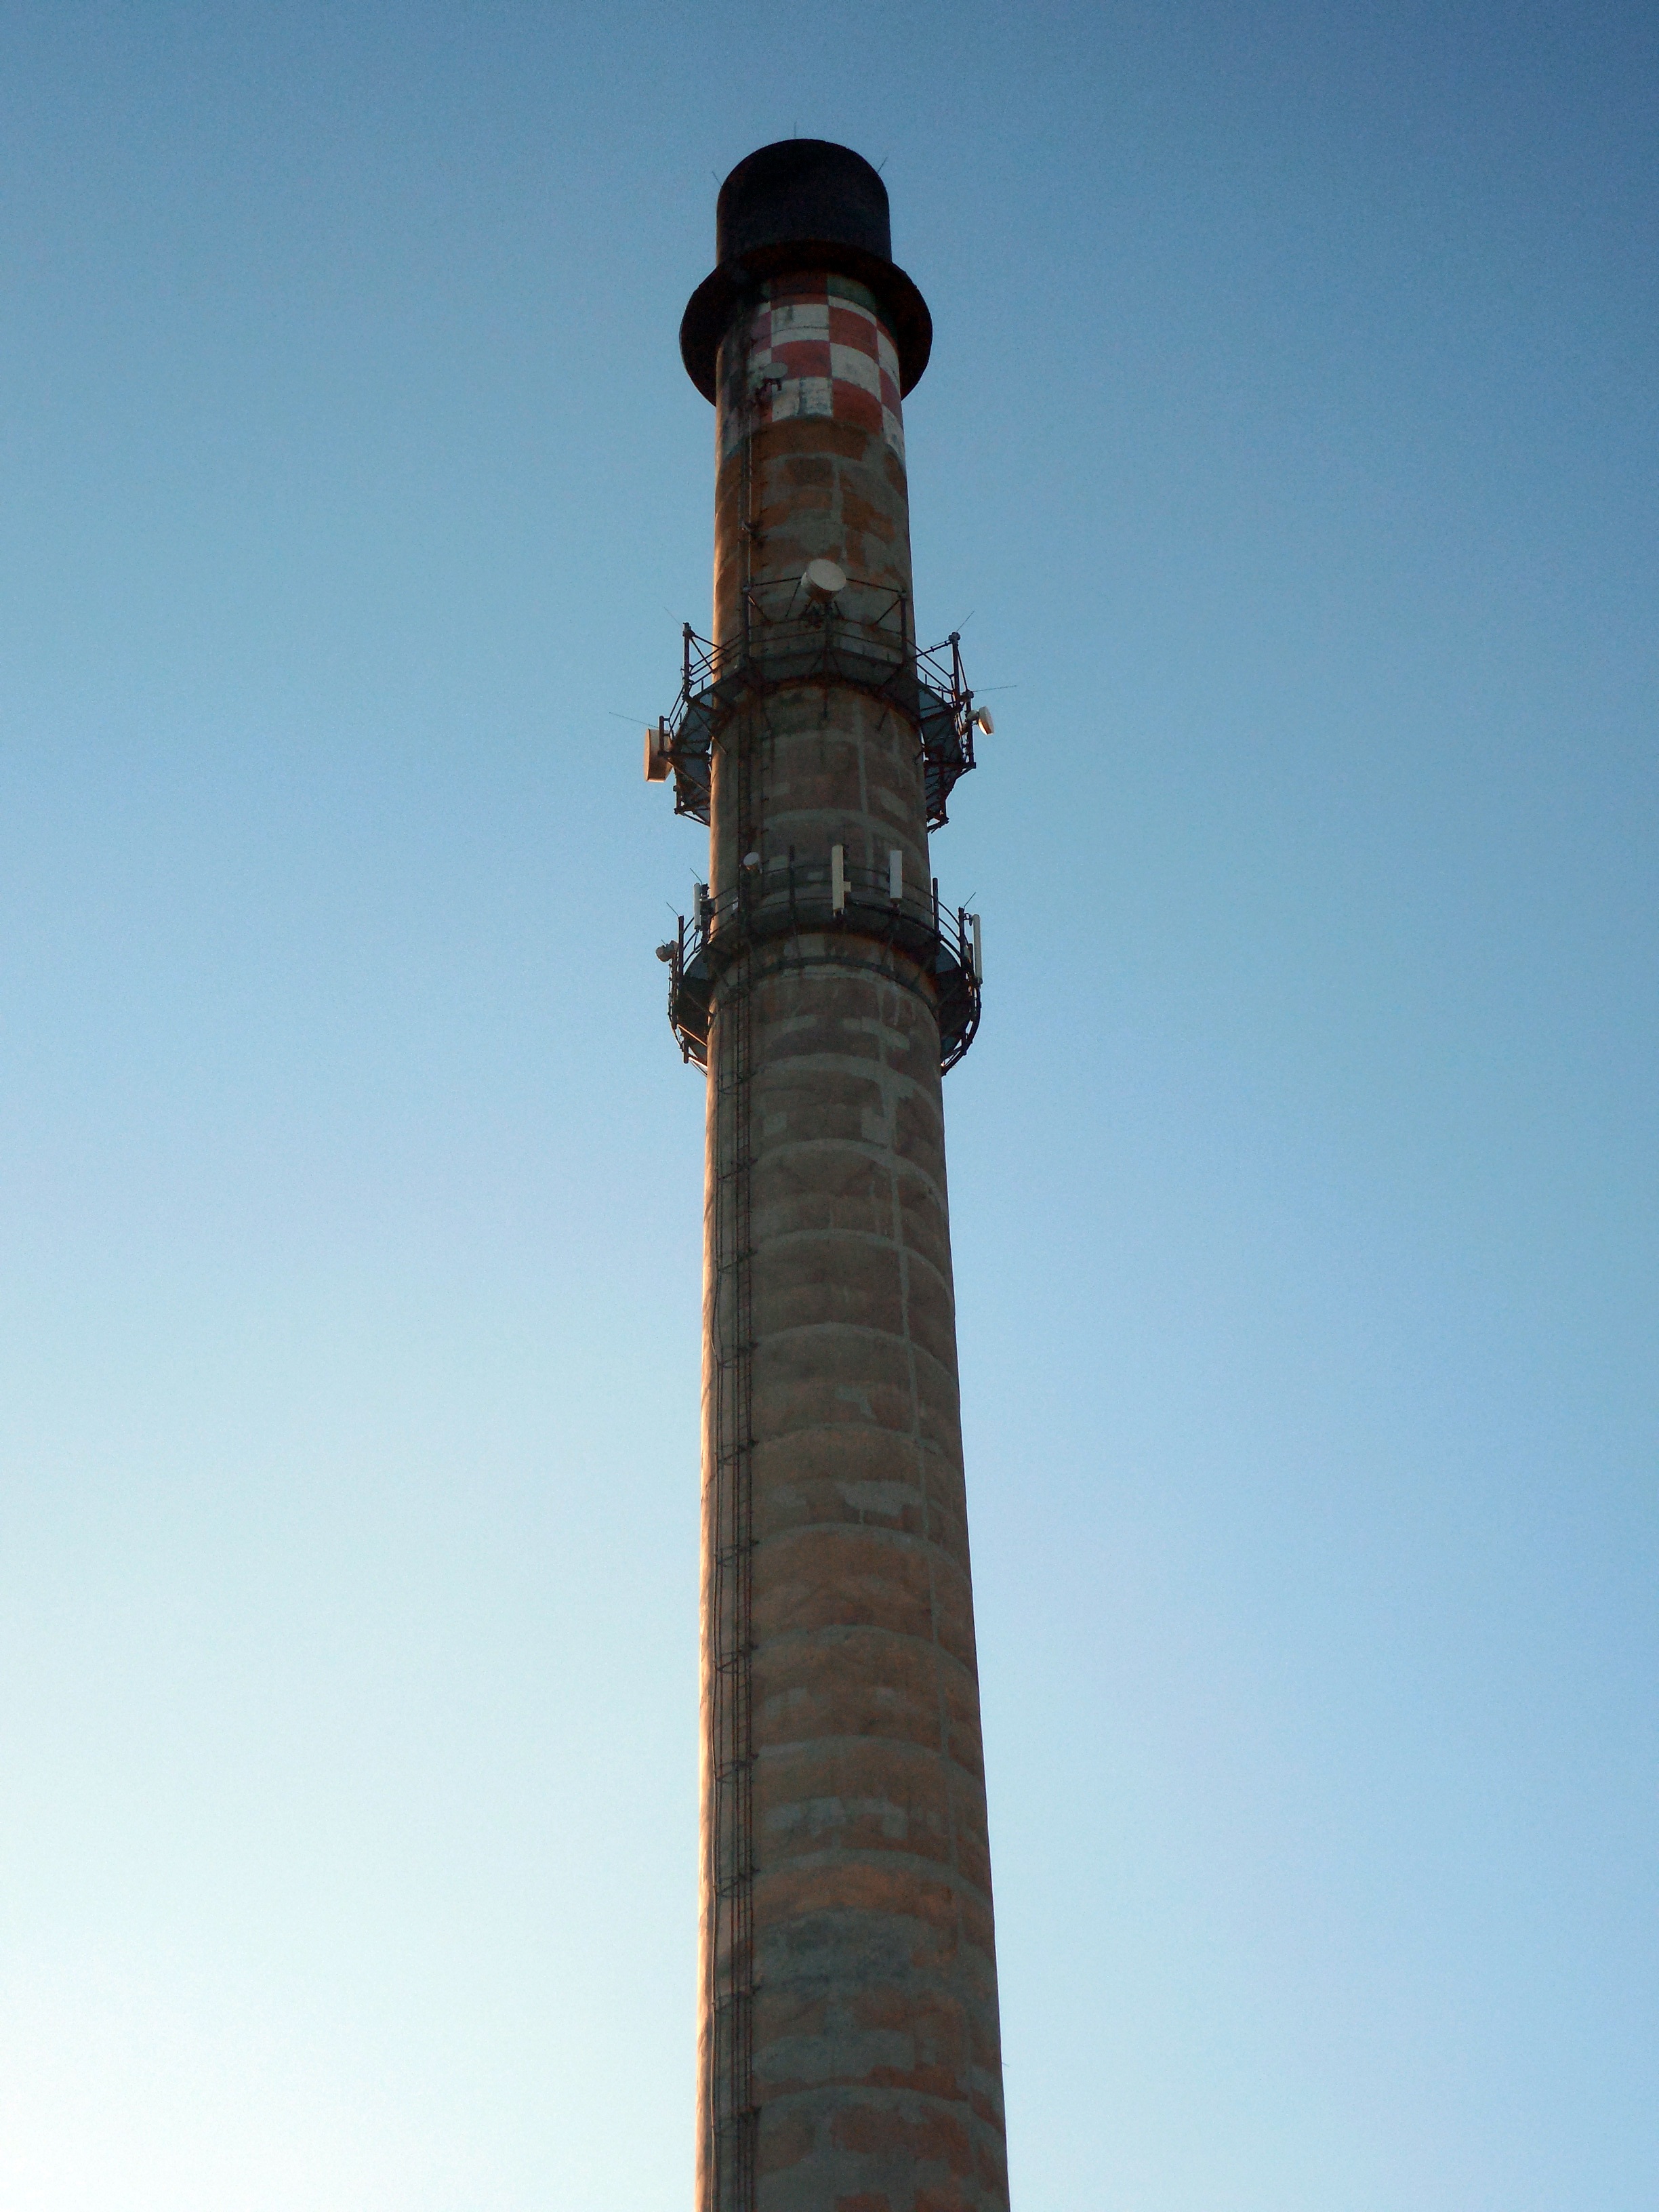
structure, sky, column, tower, chimney, landmark, factory, industry, steeple, pollution, industrial plant, control tower, factory chimney